Te Deseo Lo Mejor

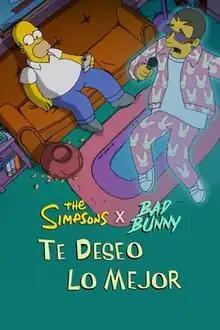
Promotional poster

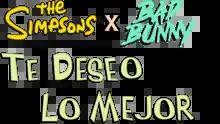
Logo of the film

Te Deseo Lo Mejor (stylized in all caps), also known as The Simpsons, Bad Bunny – Te Deseo Lo Mejor, is a 2021 animated short film and music video based on the animated television series "The Simpsons". The film features a song of the same name by Puerto Rican rapper and singer Bad Bunny from 2020 studio album "El Último Tour Del Mundo". The film was directed by the show's supervising director David Silverman and stars the show's regular Latin American Spanish cast of Humberto Vélez as Homero Simpson, Claudia Motta as Marge Simpson and Bad Bunny as himself.